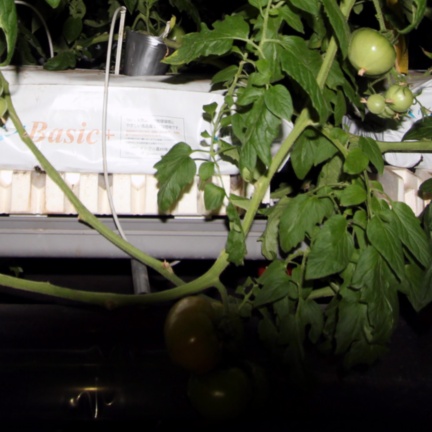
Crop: tomato